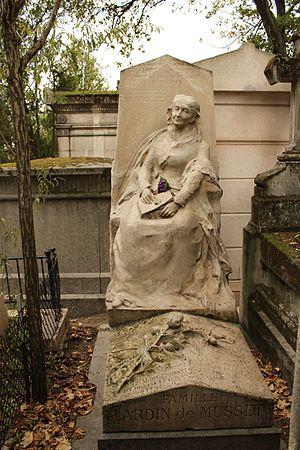
Tombe de Charlotte Lardin de Musset au cimetière du Père-Lachaise à Paris.
Paul-Anatole Lardin de Musset, né le 11 septembre 1848 à Angers et décédé le 28 mars 1908 à Saint-Étienne, était un haut fonctionnaire français et un préfet, à une époque charnière pour la société française, avec des débats animés en province sur le régime républicain, le travail des femmes, les accidents du travail, les syndicats, le droit de grève, l’enseignement professionnel, la séparation de l'Église et de l'État, l'inventaire des biens des églises, l'antisémitisme, etc..